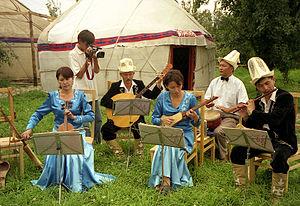
La musique kirghize est typiquement liée aux bardes akyns kirghizes qui placent le Kirghizistan dans la grande aire traditionnelle des nomades turcophones vivant dans les steppes de l'Asie centrale. Elle serait l'héritière directe d'une tradition de conteurs musiciens remontant aux Huns. Très proche des musiques kazakhe et turkmène avec lesquelles elle partage certains instruments et traditions chamaniques, elle se démarque toutefois des musiques de traditions musulmanes, influencées par le système du maqâm. Du fait de la présence soviétique, des éléments d'harmonie occidentale ont pénétré le folklore de ce territoire.